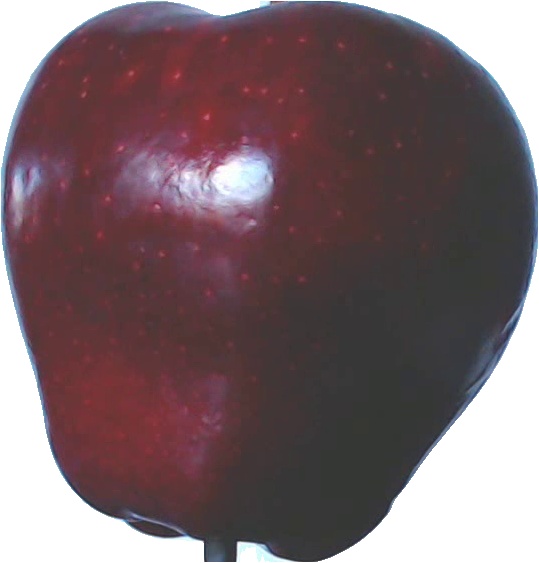
Label: apple_red_delicios_1